Ibrahim Rugova

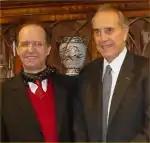
Rugova with former U.S. senator Bob Dole in 2003

Despite the political damage suffered by Rugova during the war, he soon regained public esteem and won a decisive victory against his political rivals in the KLA. The guerrillas had been welcomed as liberators by Kosovo Albanians but subsequently alienated many by the perception that they were engaging in organised crime, extortion and violence against political opponents and other ethnic groups in Kosovo. When elections were held in Kosovo in October 2000, the LDK won a landslide victory with 58% of the vote. Its nearest rival, Hashim Thaçi's KLA-linked Democratic Party of Kosovo, polled only 27%. On Monday, 4 March 2002, Rugova was appointed president by the Kosovo Assembly, though this only took place at the fourth attempt after lengthy political negotiations. Rugova lived to see the Constitution of Kosovo adopted by a freely elected democratic Parliament.